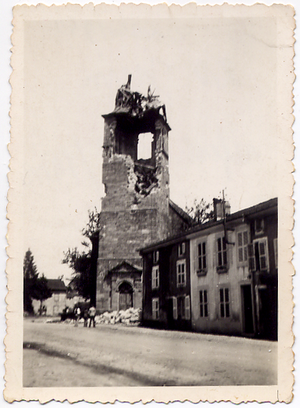
Le clocher de l’église a été détruit par les bombardements allemands lors de la prise du village, le 20 juin 1940.
Docelles est une commune française située dans le département des Vosges, en région Grand Est.